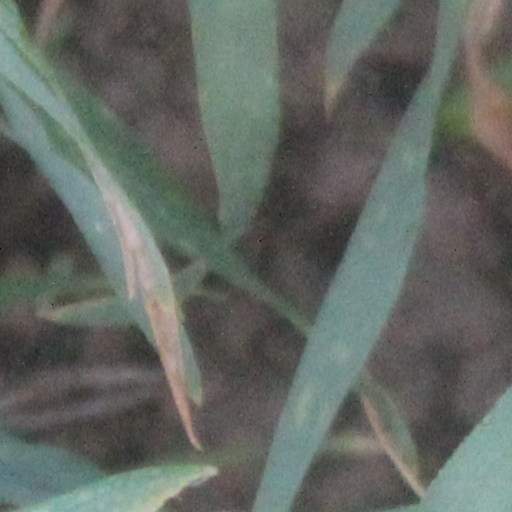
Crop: wheat